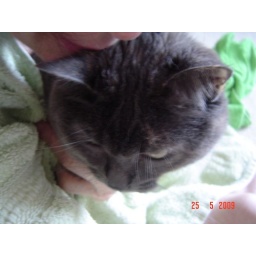
in honour of towel day on Monday, me and the cat and a towel